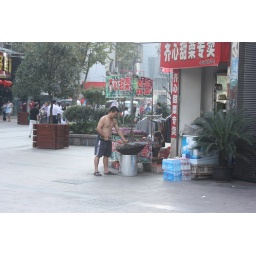
Here a man on walking street roasts some chestnuts in coals.